History of India (1947–present)

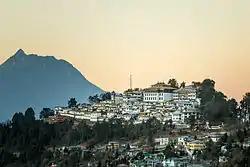
Tawang Monastery in Arunachal Pradesh, is the largest monastery in India and second largest in the world after the Potala Palace in Lhasa, Tibet. It is one of the few monasteries of Tibetan Buddhism that have remained protected from Mao's Cultural Revolution without any damage.

In May 2000, India's population exceeded 1 billion. President of the United States Bill Clinton made a groundbreaking visit to India to improve ties between the two nations. In January, massive earthquakes hit Gujarat state, killing at least 30,000.